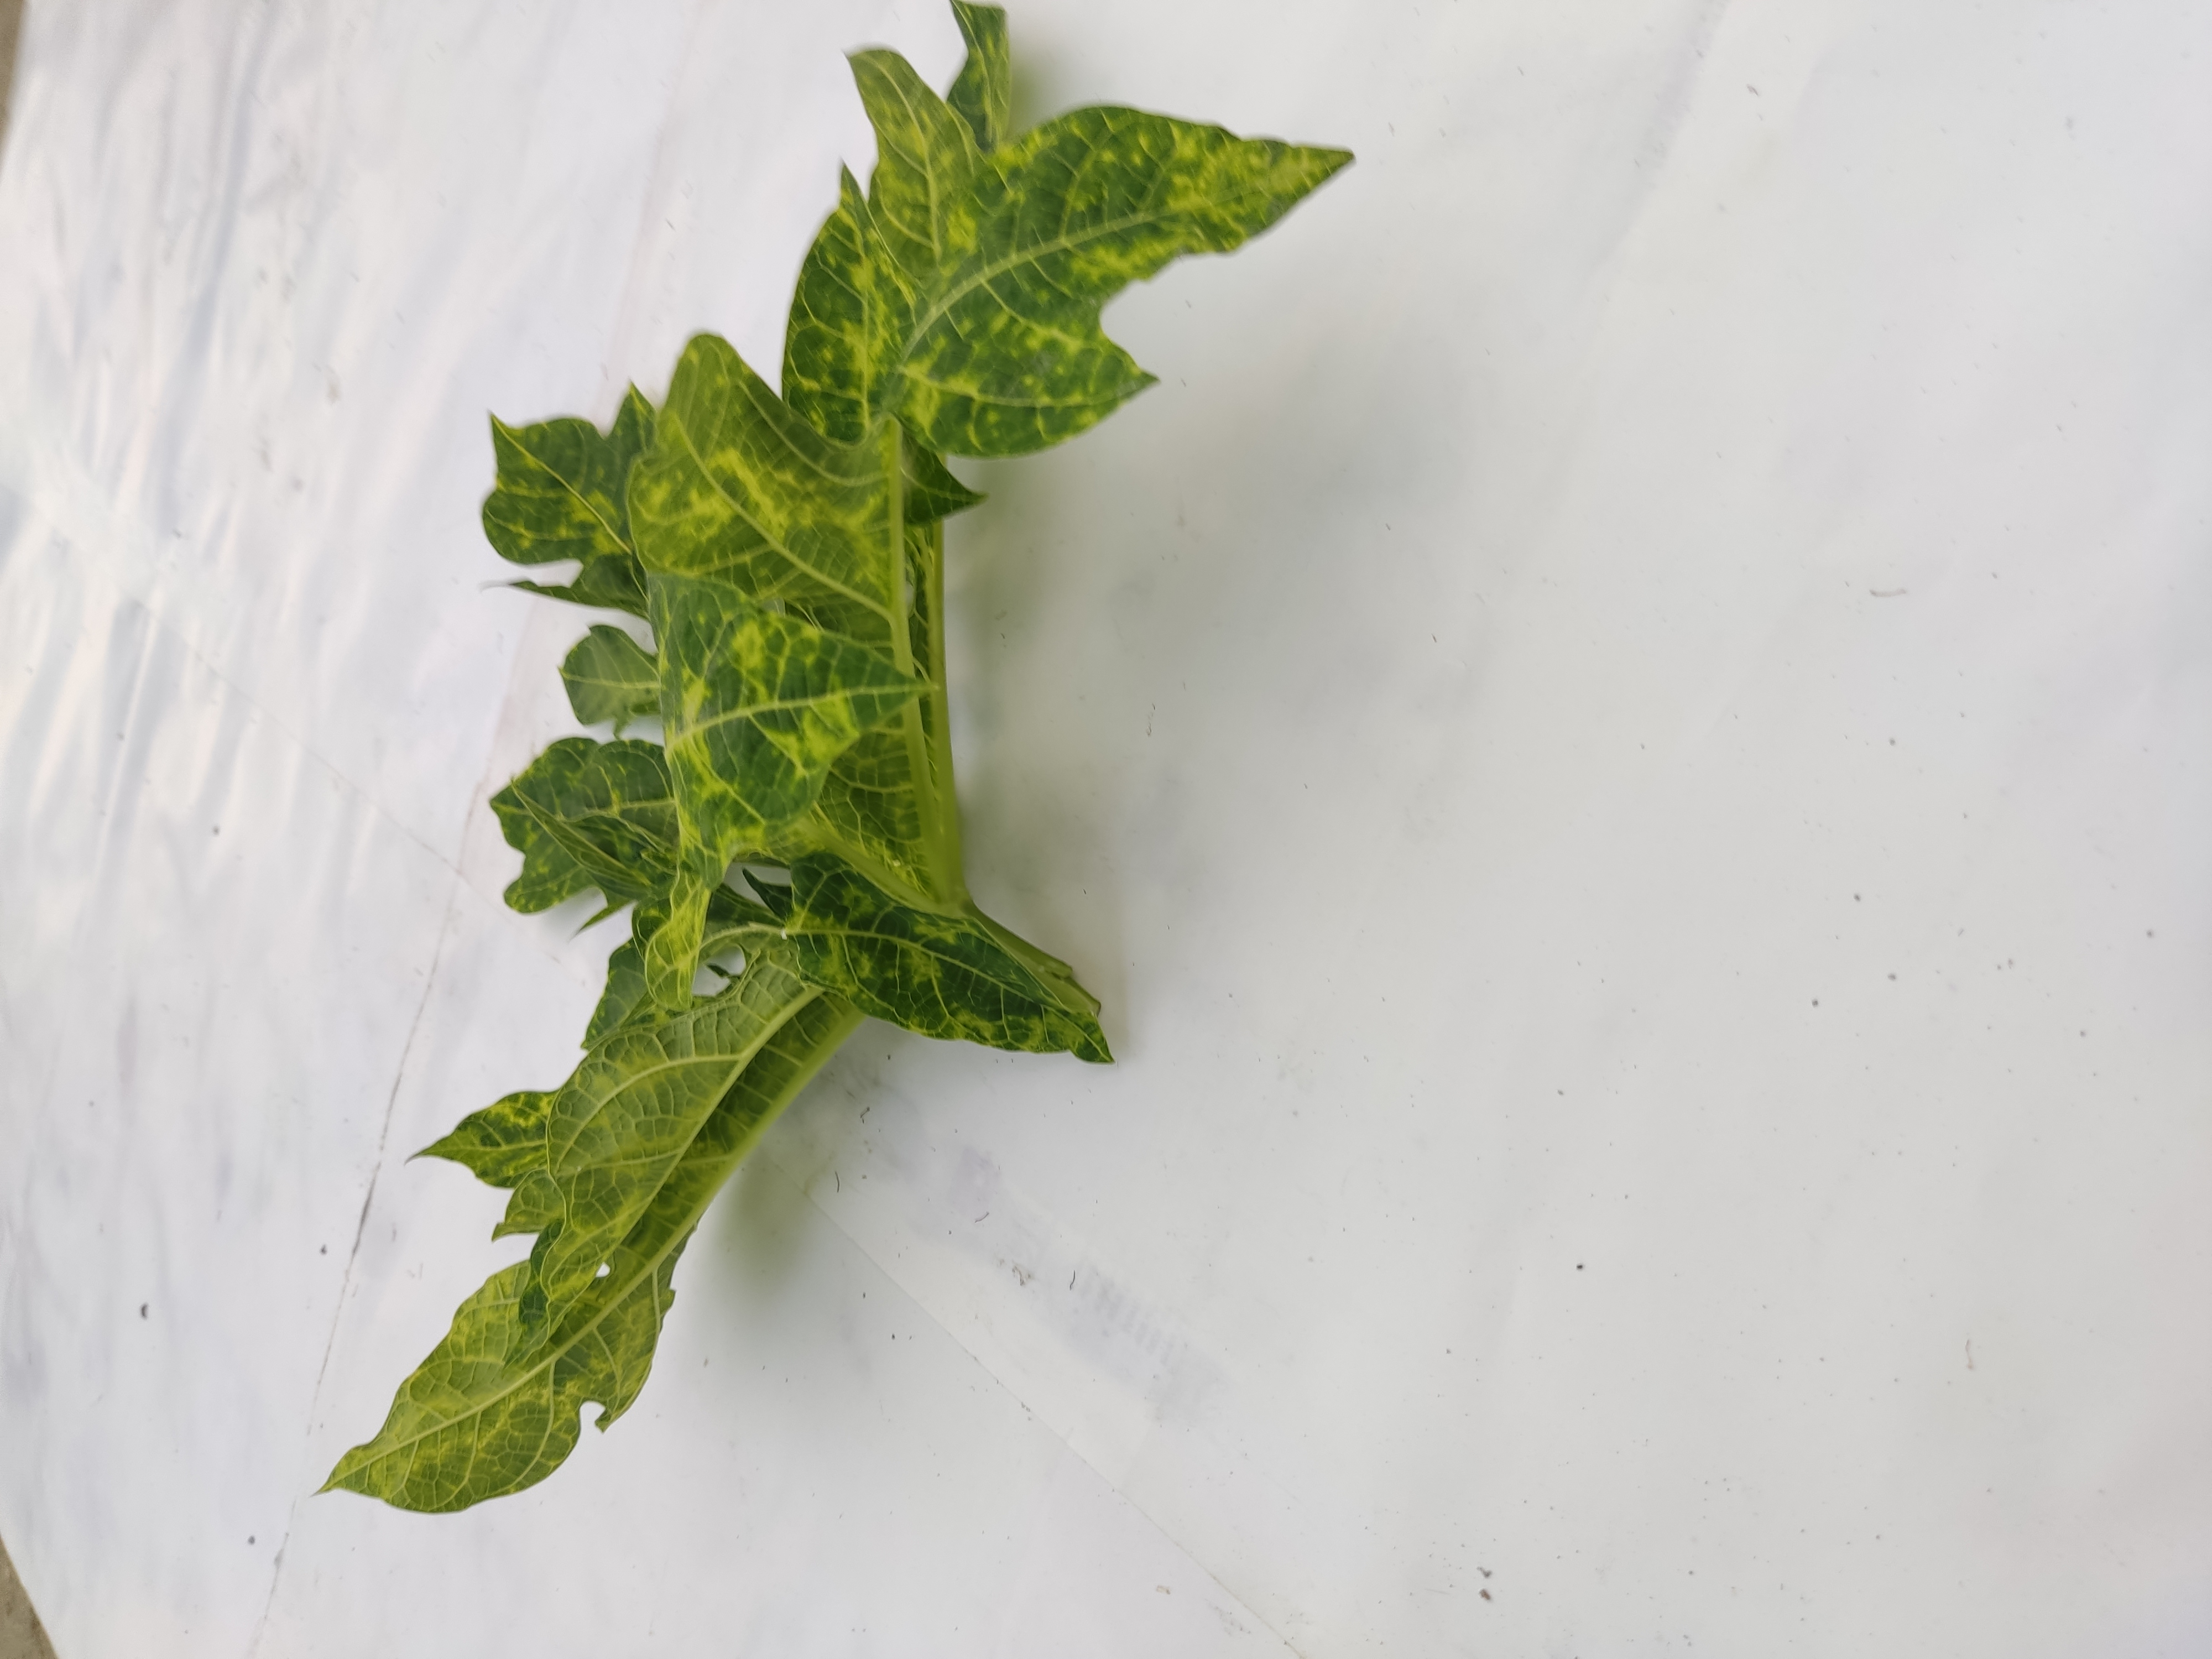
Label: Mosaic